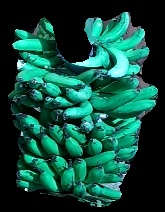
Variety: pachbale
Grade: grade3